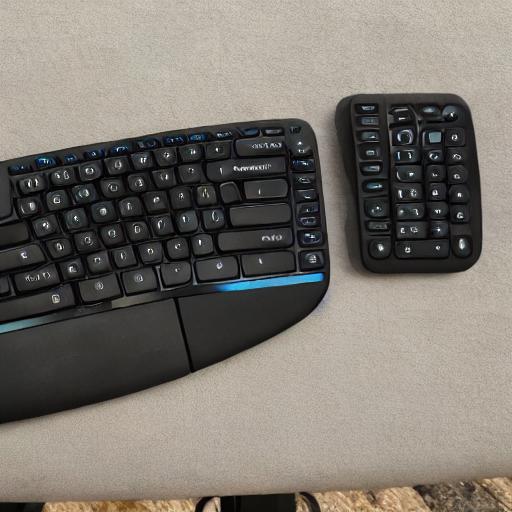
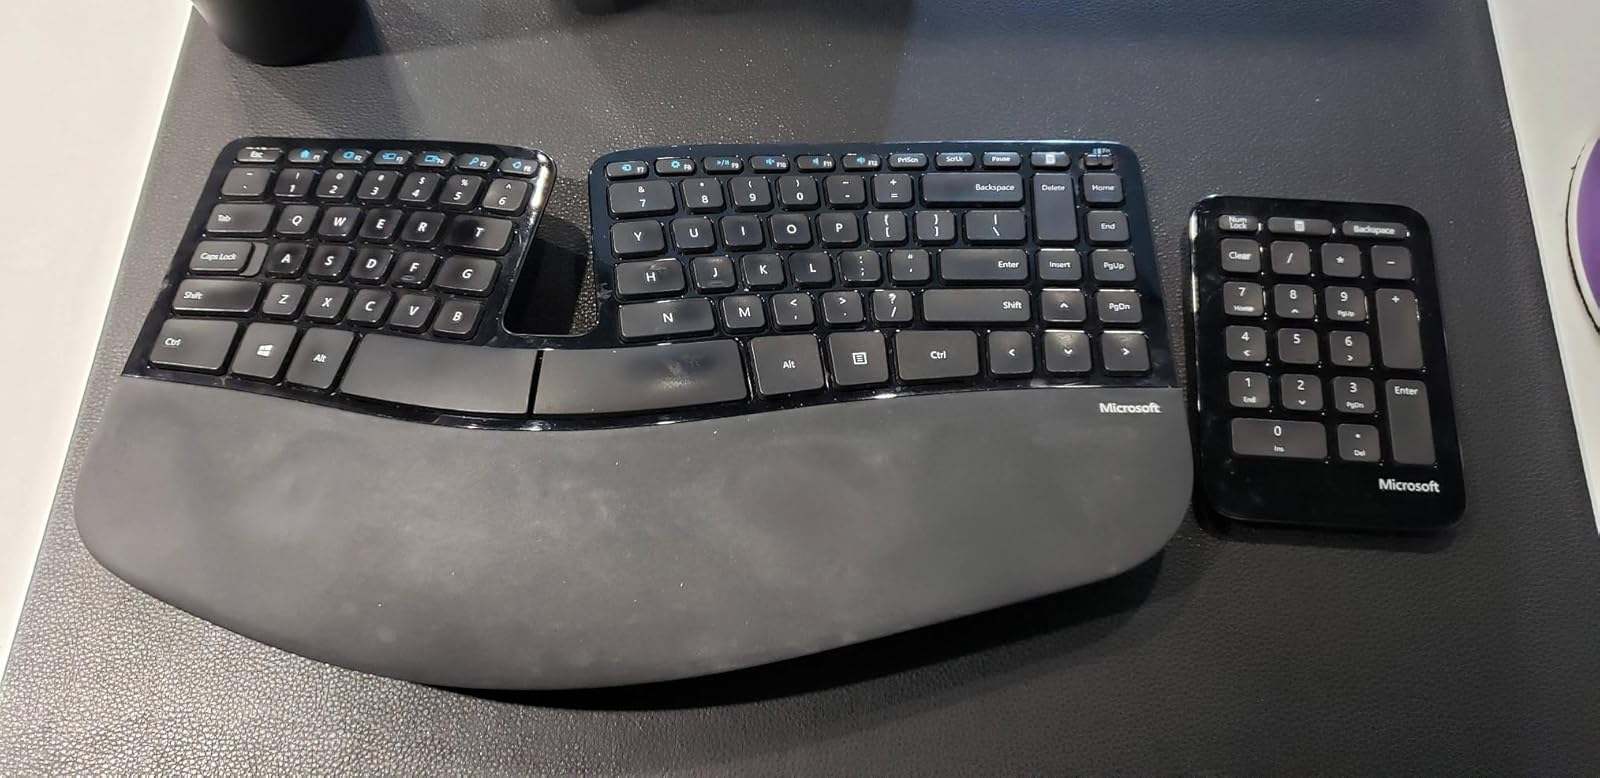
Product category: keyboard
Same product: no